The Blue Danube (1940 film)

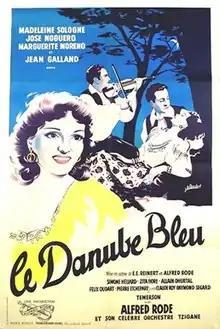

The Blue Danube (French: Le Danube bleu) is a 1940 French drama film directed by Emil E. Reinert and Alfred Rode and starring Madeleine Sologne, José Noguéro and Marguerite Moreno. The film's sets were designed by the art director Émile Duquesne. Rode had produced a previous version of the film featuring Conchita Montenegro and Thomy Bourdelle but the negative of this was damaged during a March 1939 fire at the LTC laboratories in Paris and had to be re-shot with a different cast.